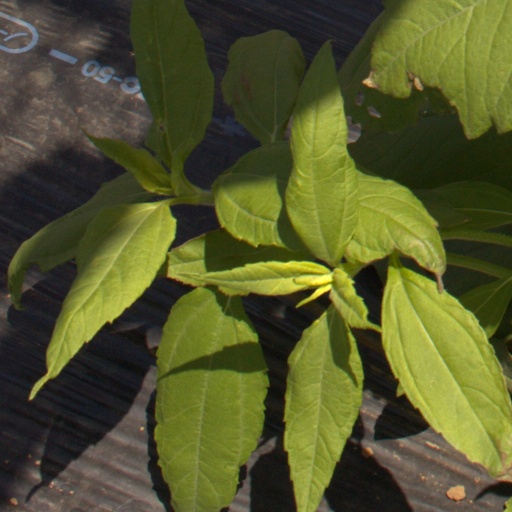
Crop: Jerusalem artichoke